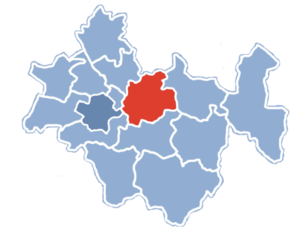
Kodrąb est une gmina rurale du powiat de Radomsko, dans la Voïvodie de Łódź, dans le centre de la Pologne.